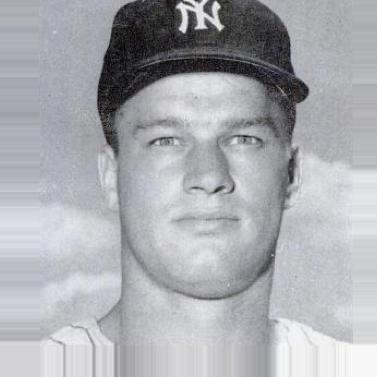
Age: 23